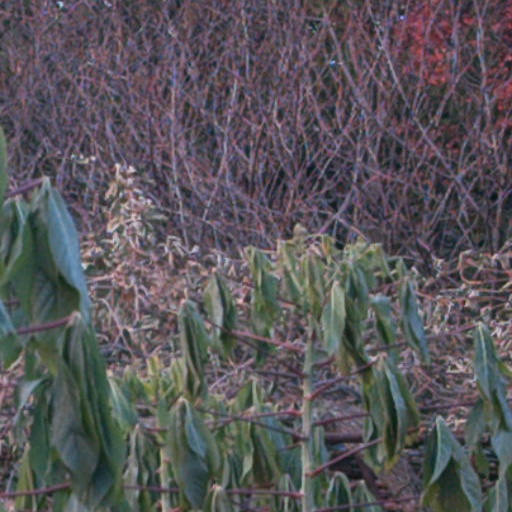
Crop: cassava